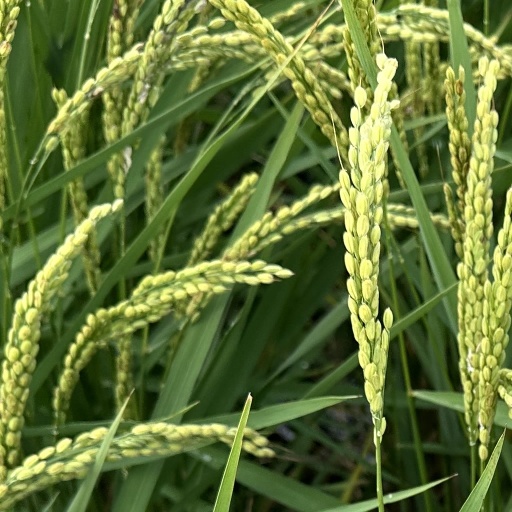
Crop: rice